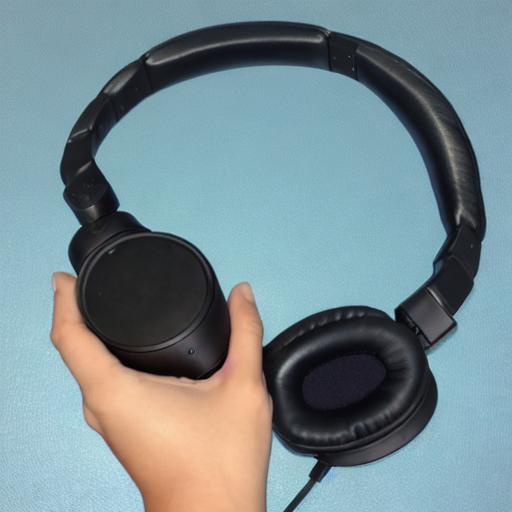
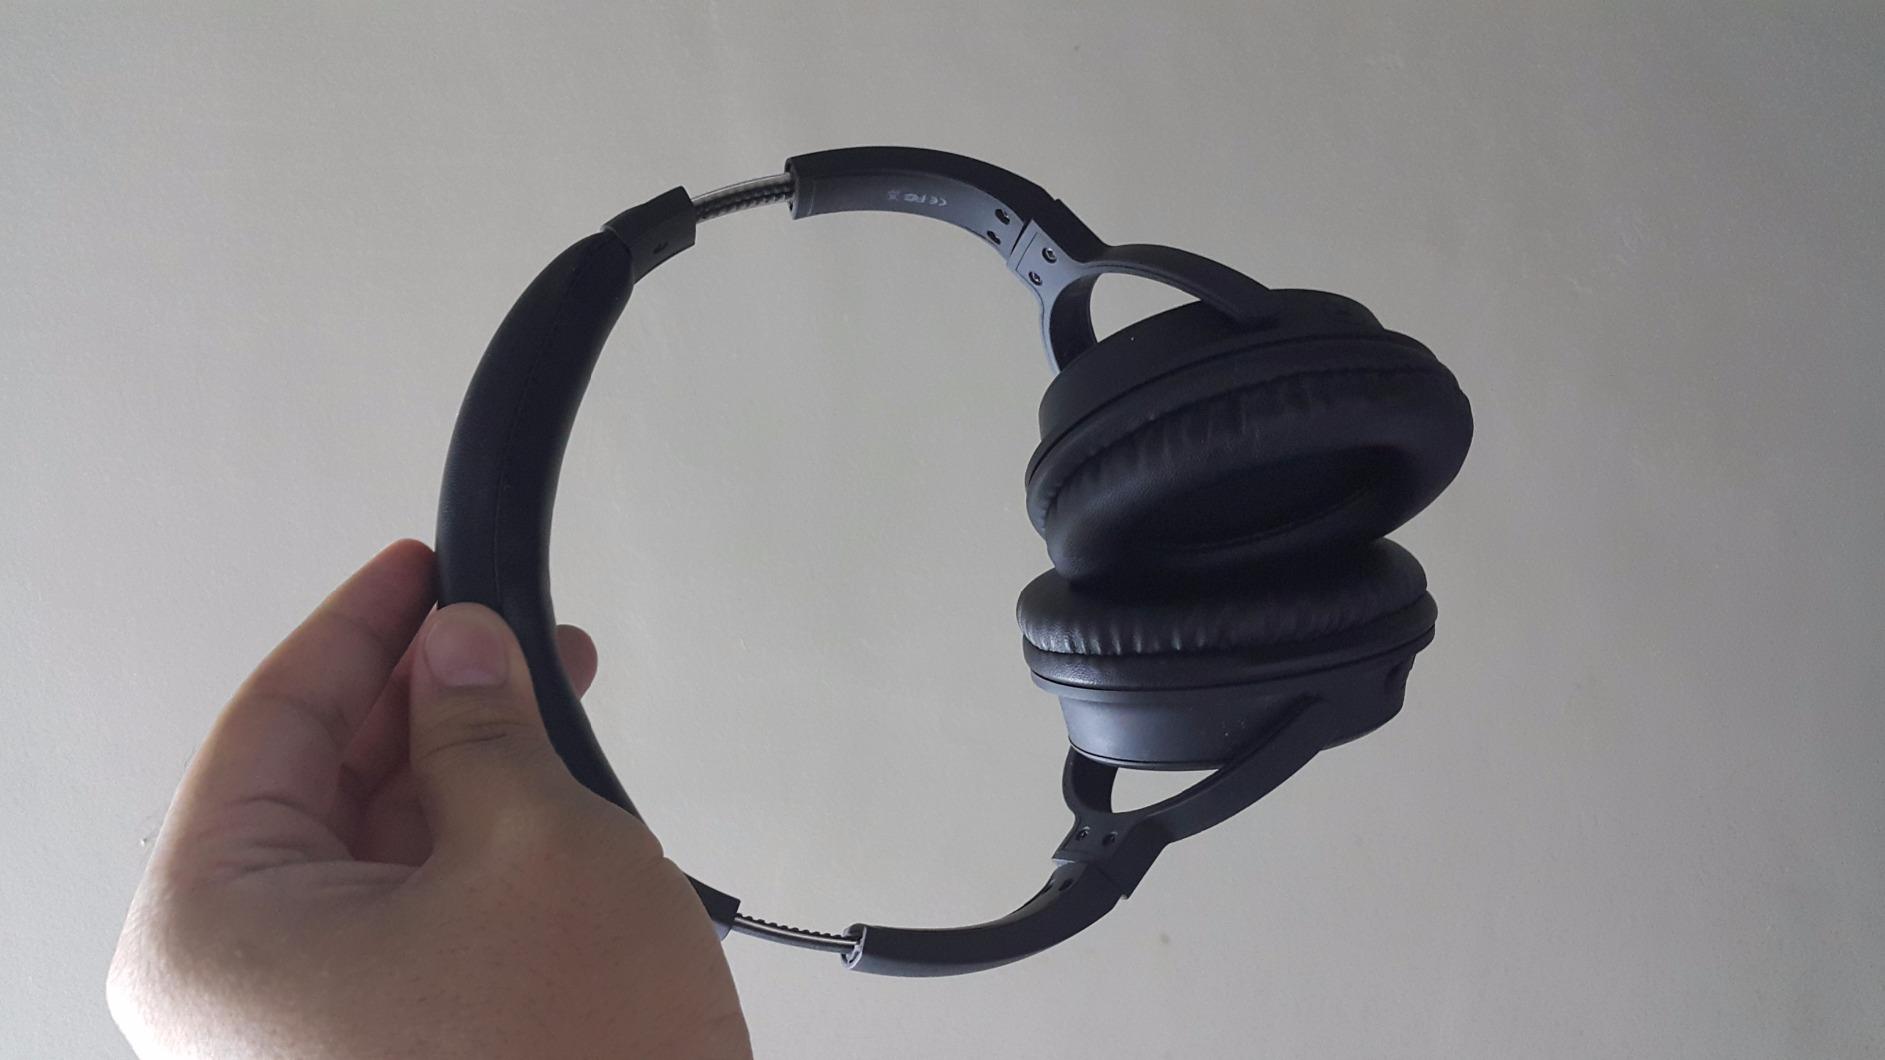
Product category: headphones
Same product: no